Answer in natural language. Estimate the real world distances between objects in the image. Which object is closer to black wooden dresser, brown colour desk  shape square or Doorway? Choose between the following options: Doorway or brown colour desk  shape square
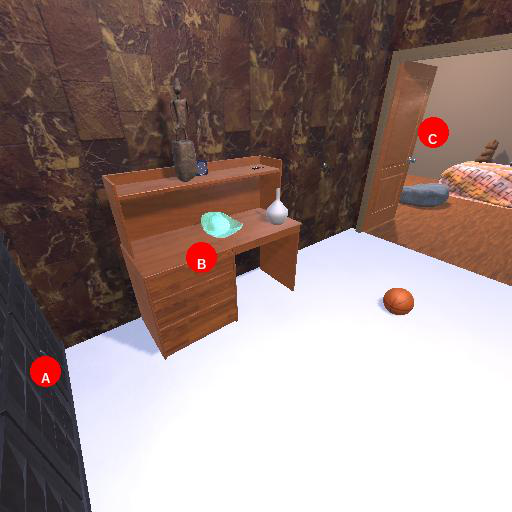
<answer>brown colour desk  shape square</answer>